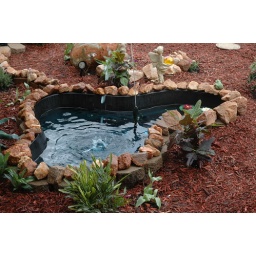
We put a small pond in front of the house in case the fishing was lousy at the lake